Battle of the Levant Convoy

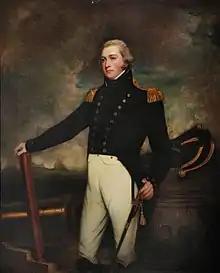
1796 portrait of Gore

At 13:50 the leading French ships opened fire on "Censeur", Gore returning fire, distantly assisted by the stern-chaser guns on "Fortitude" and "Bedford", Taylor and Montgomery having their gunners smash holes in their ships' sterns to fit the cannon. Richery's squadron bore down on the retreating British line, firing at the masts on "Censeur" and bringing down both remaining topmasts in quick succession. Gore had not been expected to engage in action in his damaged ship and so there was little gunpowder on board. By 14:30 it had all been consumed and, abandoned by Taylor, Gore struck his colours and surrendered to three of the French ships. Richery's leading ships now engaged "Lutine", Captain William Haggitt briefly returning fire as he pulled away. With "Censeur" secured and his frigates amid the merchant ships, Richery called off pursuit and allowed Taylor to retreat.